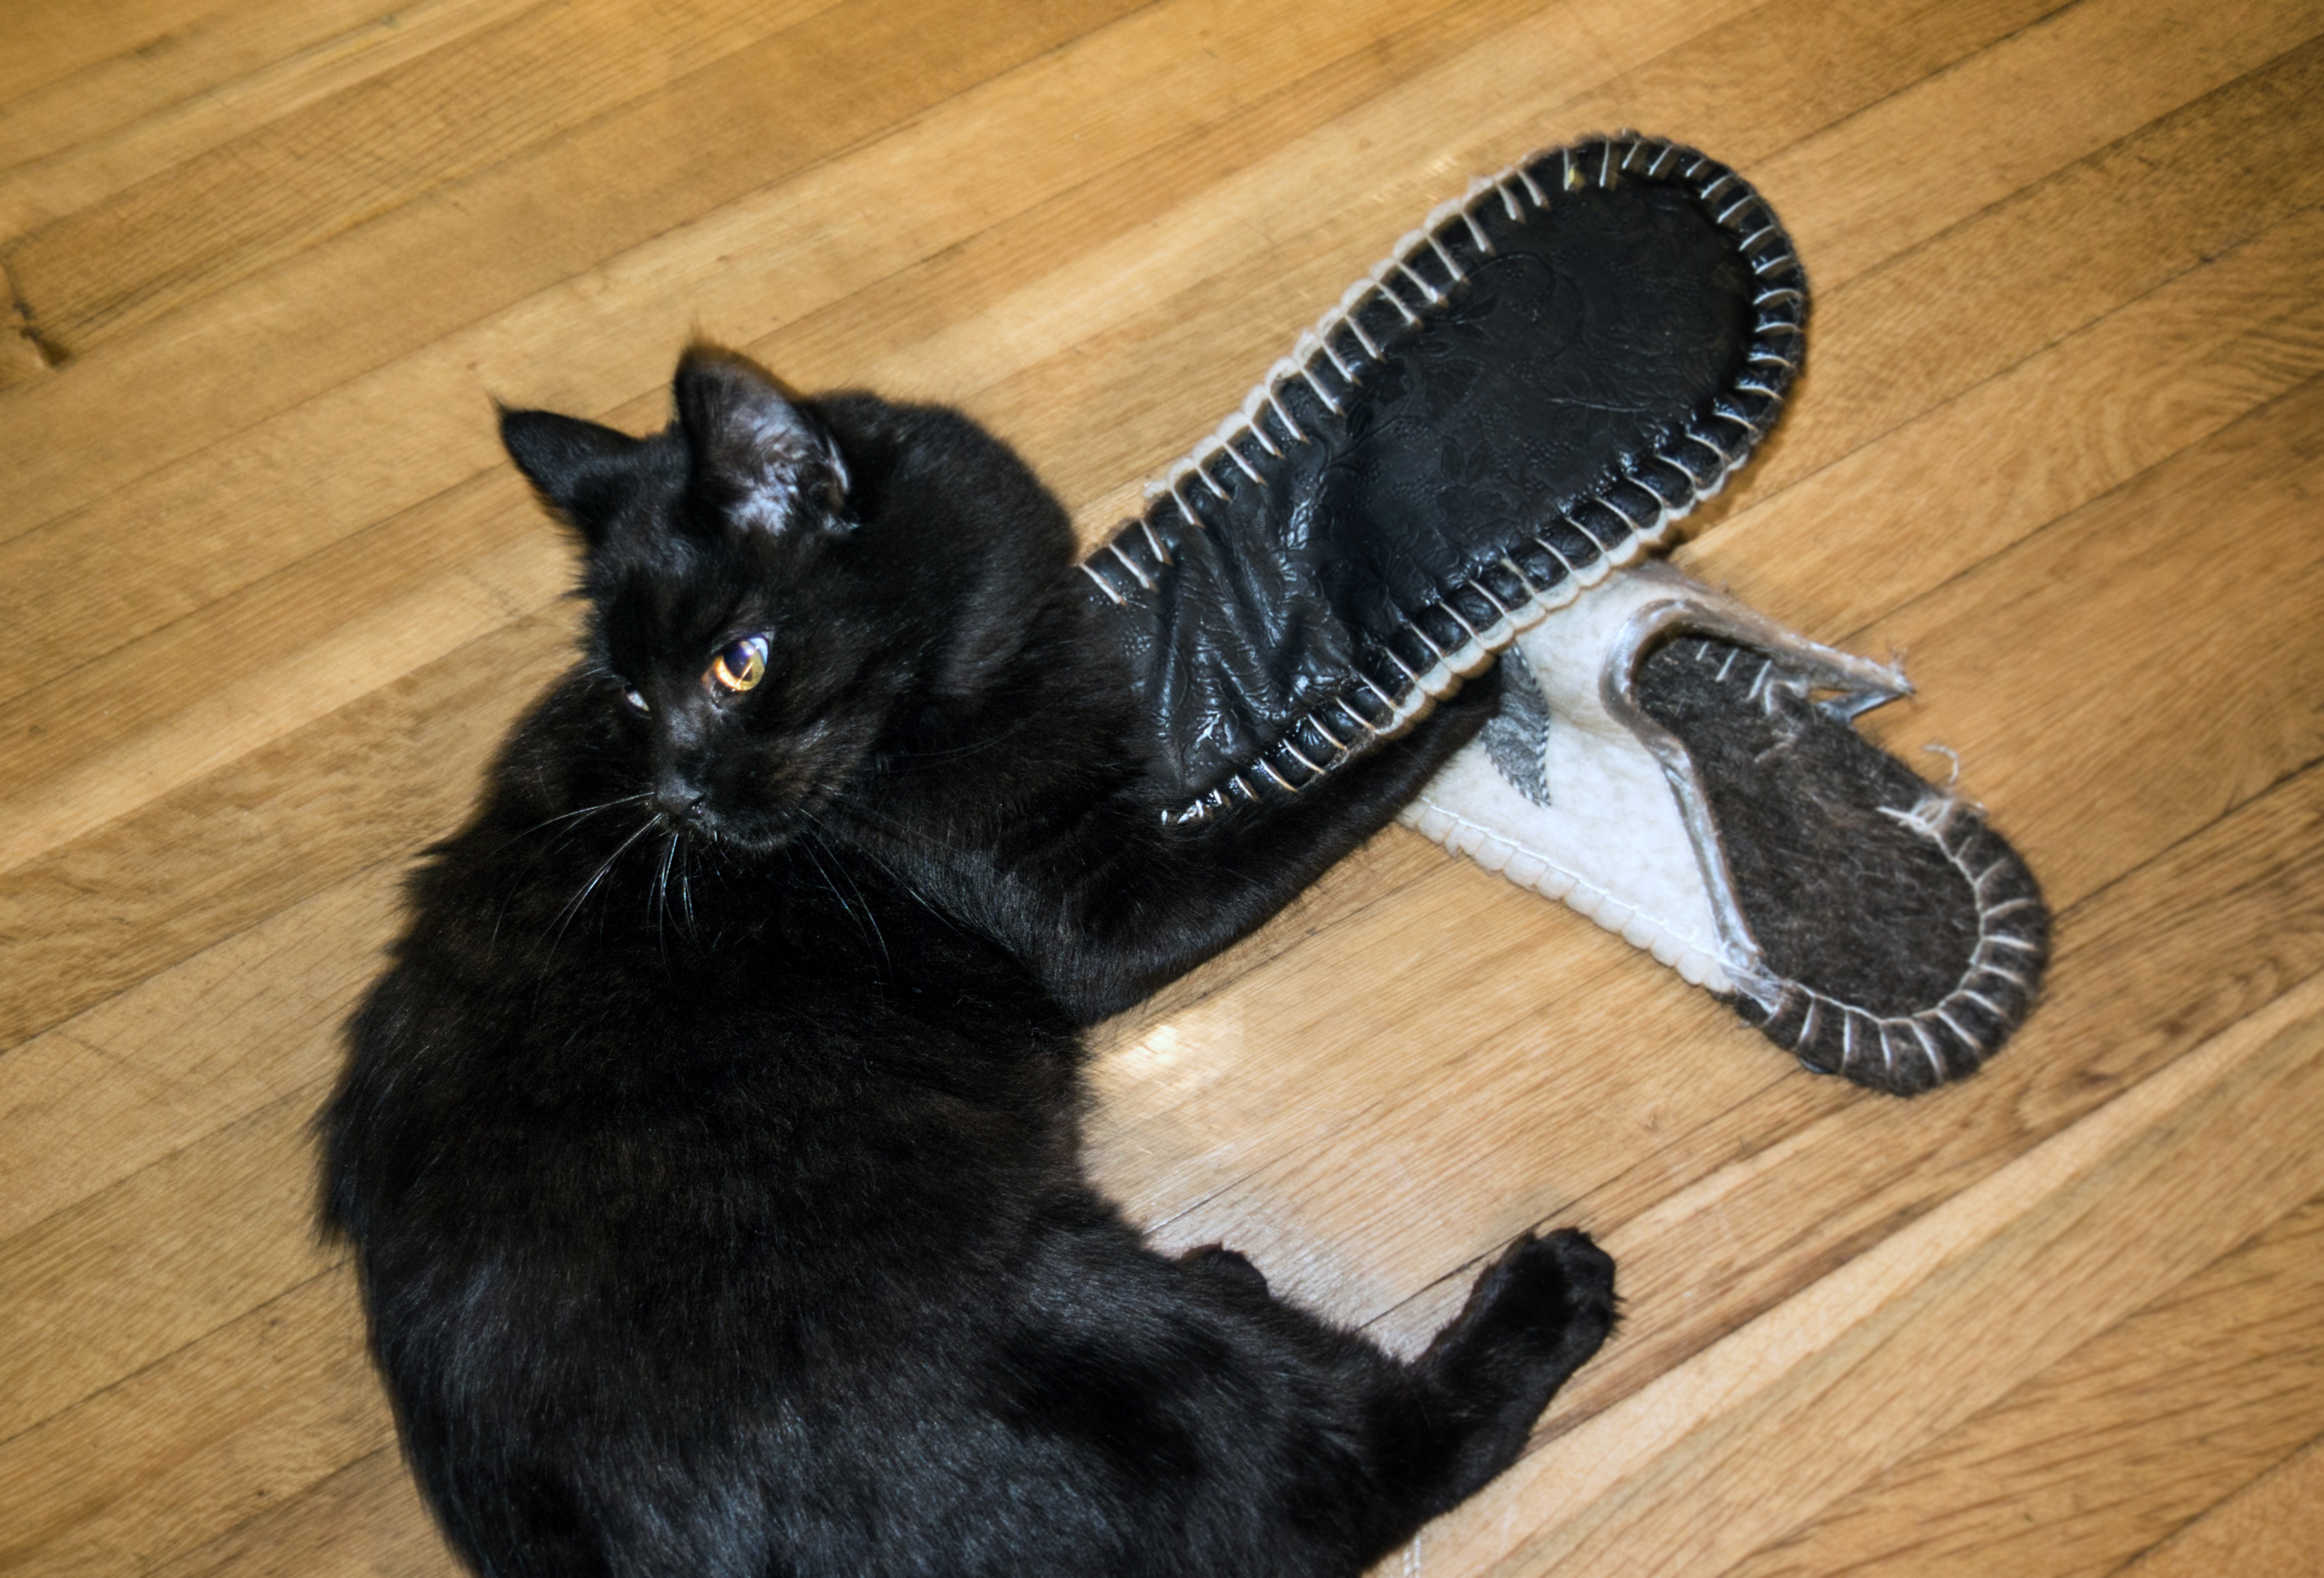
kitten, cat, mammal, black cat, black, 2016, whiskers, vertebrate, 365, small to medium sized cats, cat like mammal